March of Progress

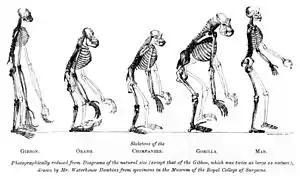
The frontispiece to Thomas Henry Huxley's 1863 "Evidence as to Man's Place in Nature" was intended simply to compare the skeletons of apes and humans, but unintentionally created a durable meme of supposed "monkey-to-man" progress.

Thomas Henry Huxley's frontispiece to his 1863 book "Evidence as to Man's Place in Nature" was intended simply to compare the skeletons of apes and humans, but its unintentional left-to-right progressionist sequence has according to the historian Jennifer Tucker "become an iconic and instantly recognizable visual shorthand for evolution".